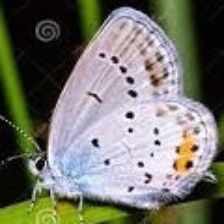
Species: CHALK HILL BLUE
Butterfly family (ImageNet category): lycaenid_butterfly